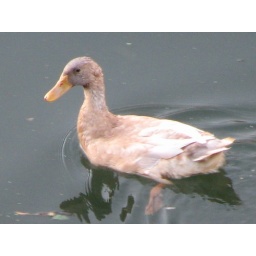
This duck was spotted in Columbia Harbor on the Columbia River in Portland, Oregon. Not found in my bird books.